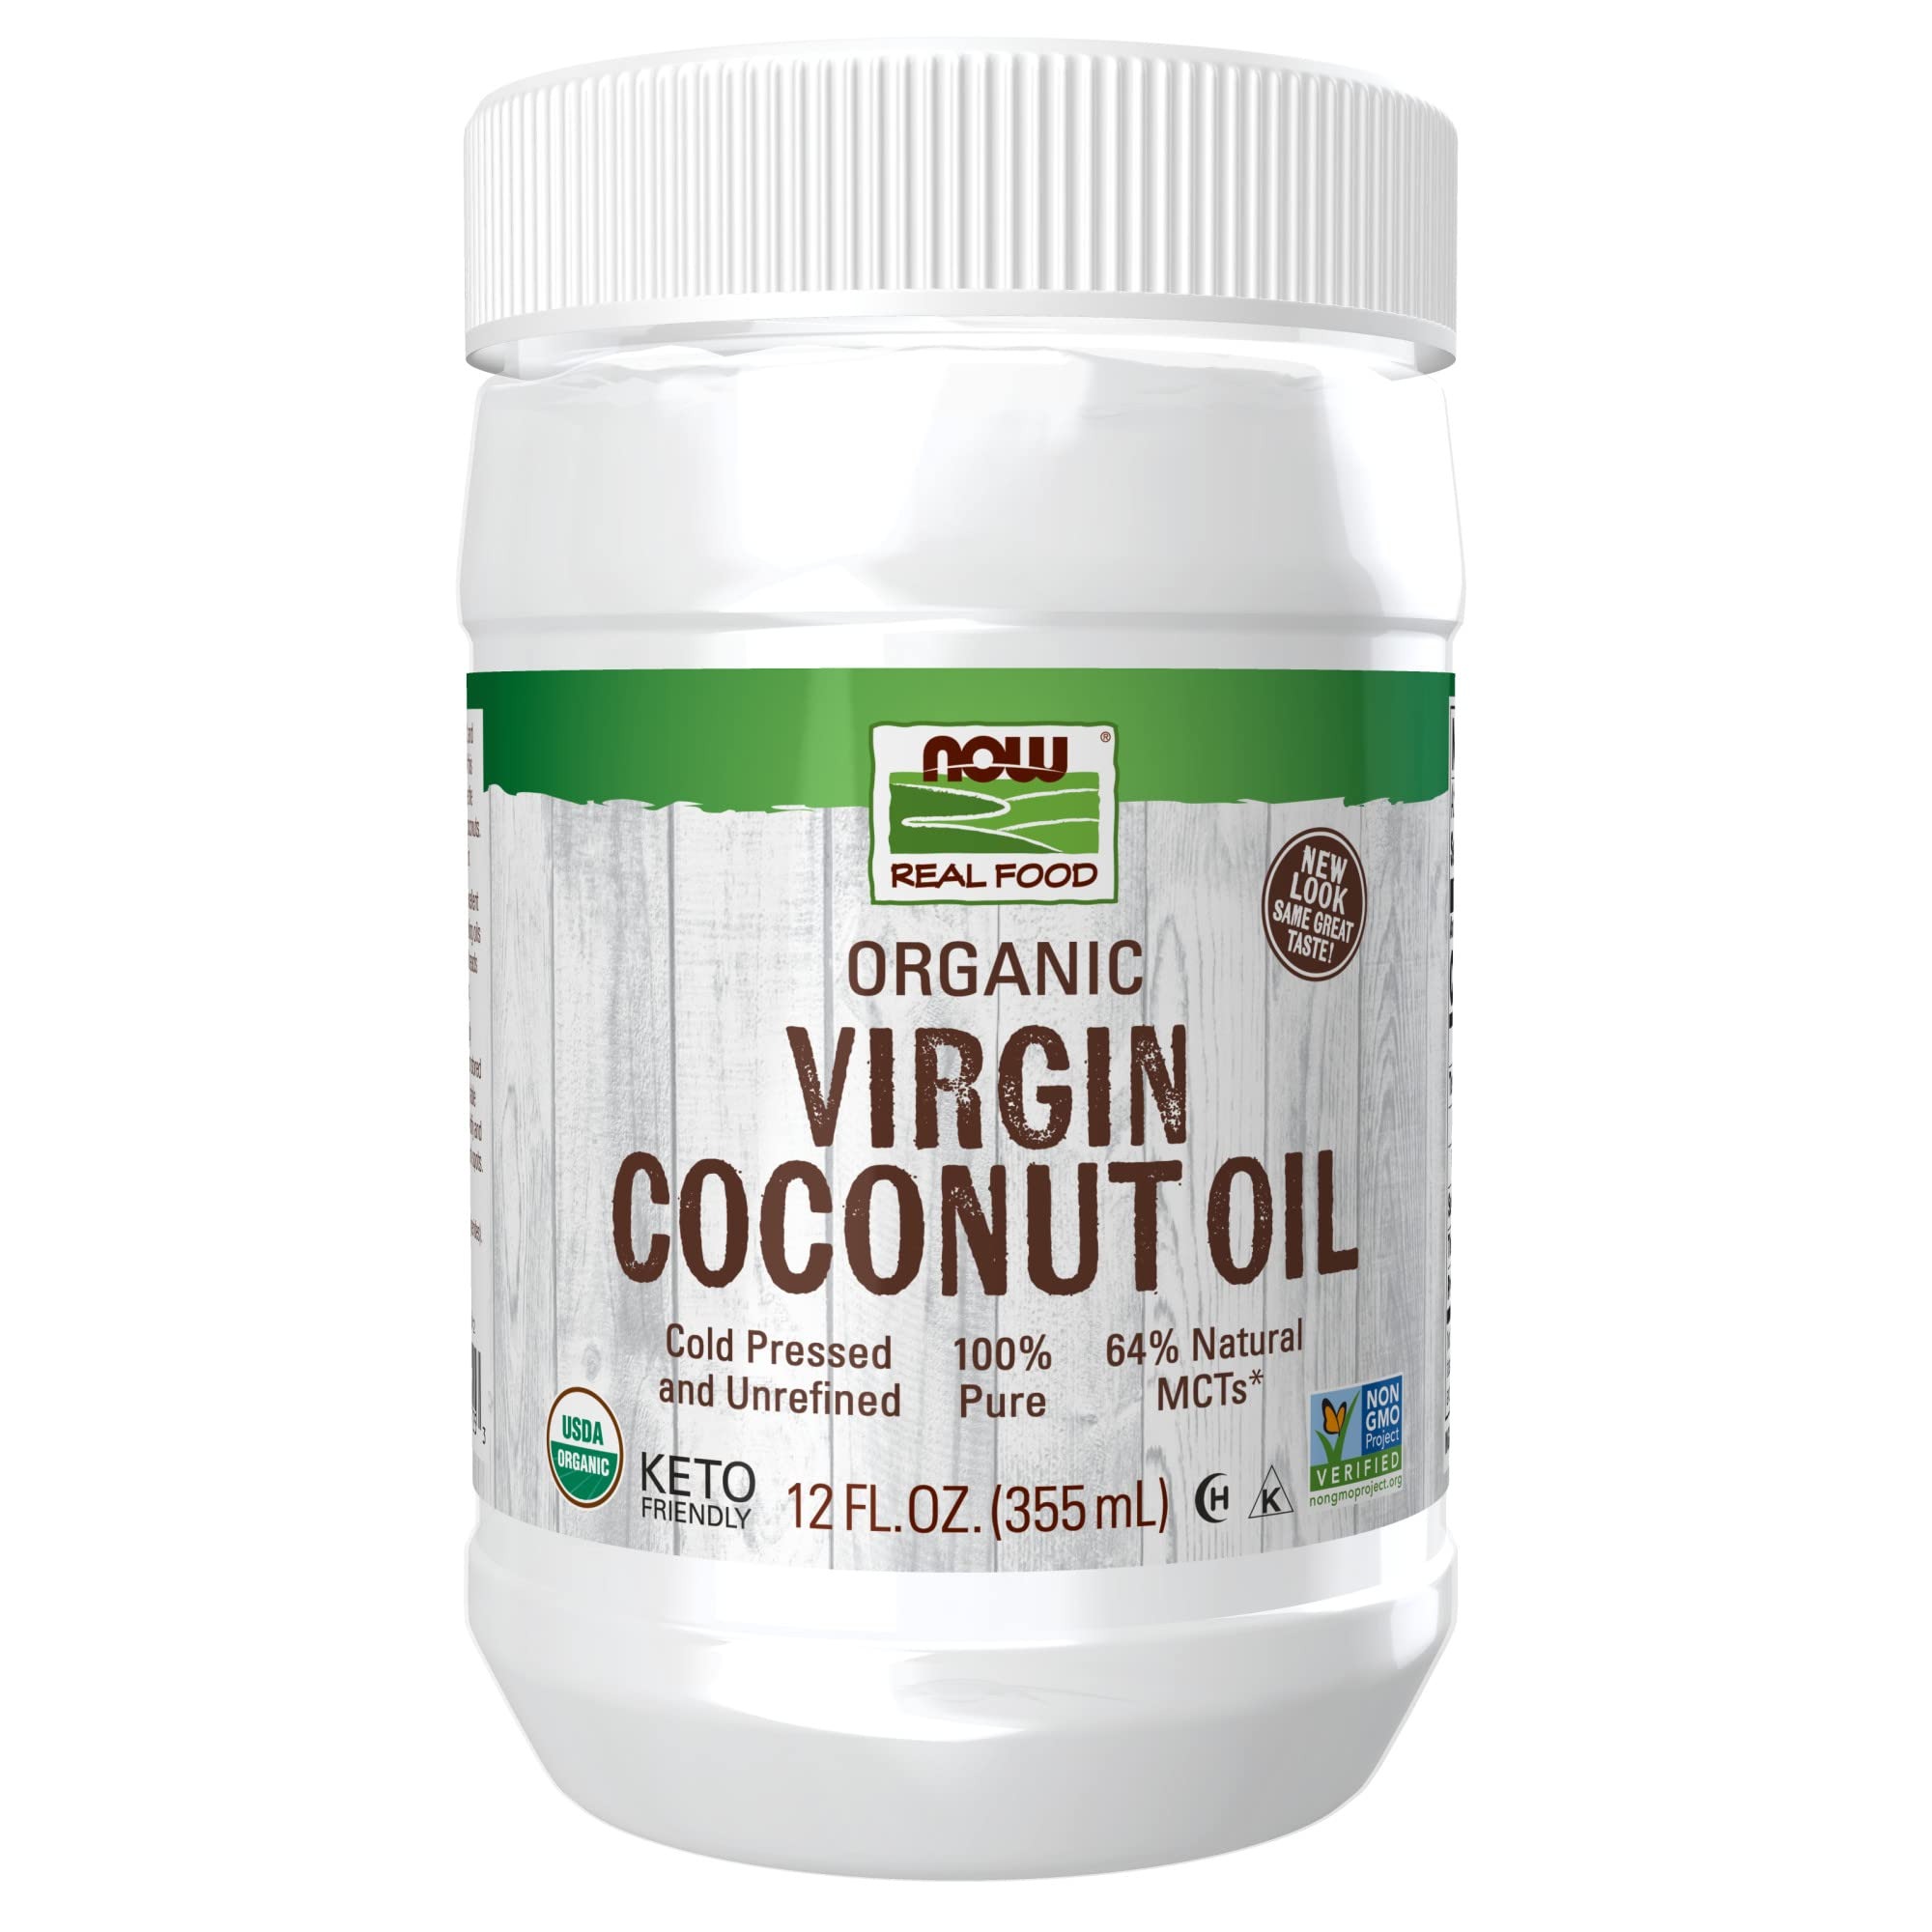
Item Name: NOW Foods, Certified Organic Virgin Coconut Cooking Oil, Cold-Presesed and Unrefined, Trans Fat Free, 100% Pure and Certified Non-GMO, 12-Ounce
Bullet Point 1: Winner of a 2014 Esquire Grooming Award, Lavilin Foot Deodorant offers up to 7 days odour protection with a single application
Bullet Point 2: Bathing, showering, sports and strenuous physical activities do not interfere with Lavilin's effectiveness
Bullet Point 3: Unlike antiperspirant and deodorant products which contain aluminium to clog pores in order to eliminate sweating, you won't find any harsh chemicals or aluminium in Lavilin's Foot Deodorant Cream
Value: 24.0
Unit: Ounce

Price: 10.15